Montgueux

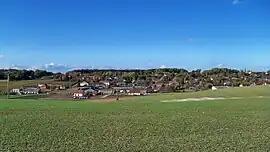
A general view of Montgueux

Montgueux is a commune in the Aube department in north-central France.